Miles B. Carpenter House

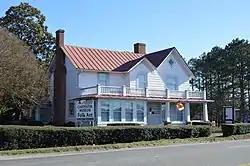
Front of the house

The Miles B. Carpenter House, a two-story frame dwelling built in 1890, is located at the intersection of Hunter Street and U.S. Route 460 in Waverly, Sussex County, Virginia. It was added to the National Register of Historic Places on November 13, 1989. In 1912 the home was purchased by Miles B. Carpenter, owner of a local sawmill, planing mill, and ice delivery business, who became a noted American folk artist. A photo of the house can be viewed at this referenced website.